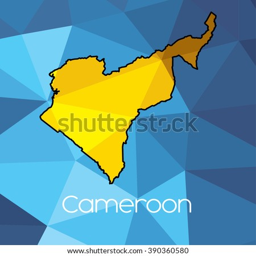
a map of the country